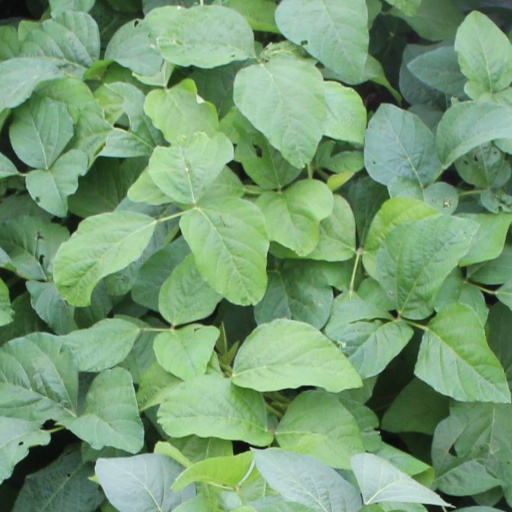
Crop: soybean